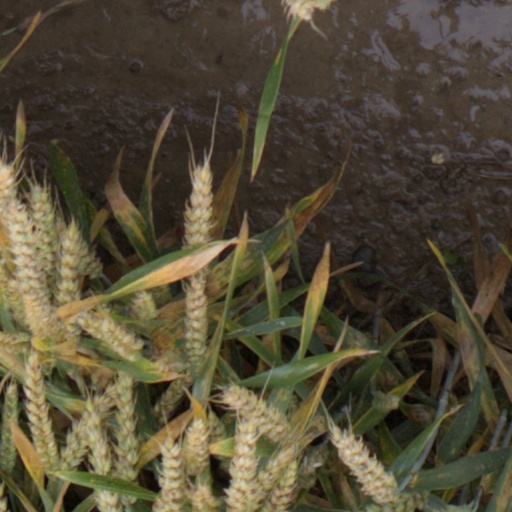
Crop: wheat